History of Baku

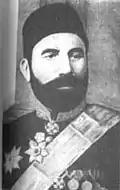
One of the first oil magnates was Haji Zeynalabdin Taghiyev.

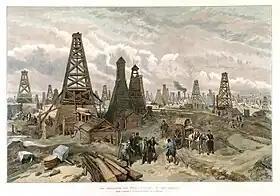
"The petroleum oil wells at Baku, on the Caspian." William Simpson, 1886.

In 1823, the world's first paraffin factory was built in the city, and in 1846, the world's first oil well was drilled in Bibi-Heybat. Javad Melikov from Baku had built the first kerosene factory in 1863. In 1873, the Russian government offered competition for free land, and Baku caught the eye of the Nobel brothers. In 1882, Ludvig Nobel invited technical staff to Baku from Finland, Sweden, Norway, and Germany and founded a colony that he called Villa Petrolea. This colony was located in the "Black City". Bullock-cart drivers used wineskins and flasks to transport oil until the 1870s. In 1883, a Rothschild's plenipotentiary arrived from Paris and created the "Caspian-Black Sea Joint-Stock Company". Famous Baku oil magnates of the era included Musa Nagiyev, Murtuza Mukhtarov, Shamsi Asadullayev, Seid Mirbabayev, and many others.